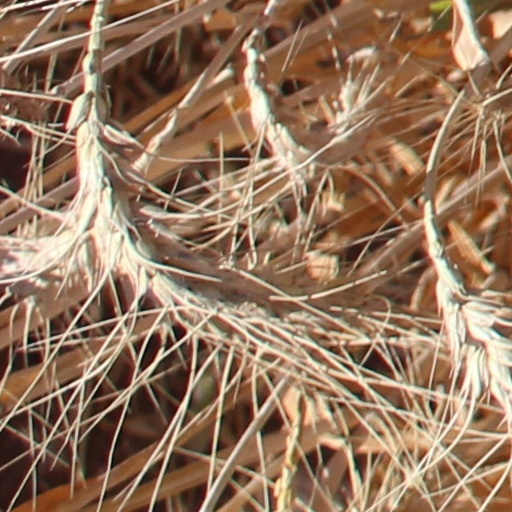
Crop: wheat